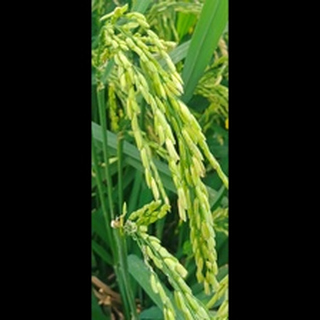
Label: healthy_rice